Question: Please indicate a possible affordance area of the book that can be used for opening
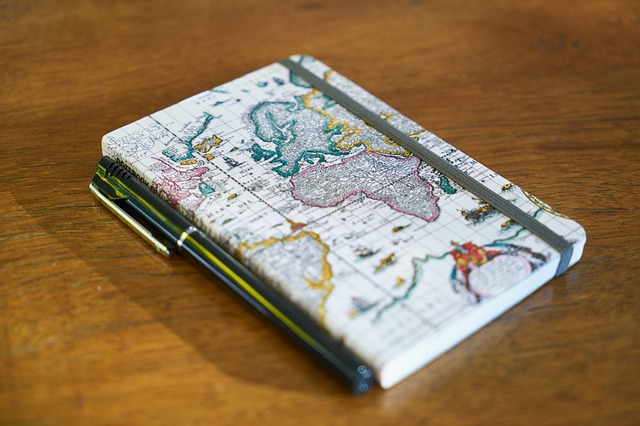
Answer: [99, 50, 590, 392]